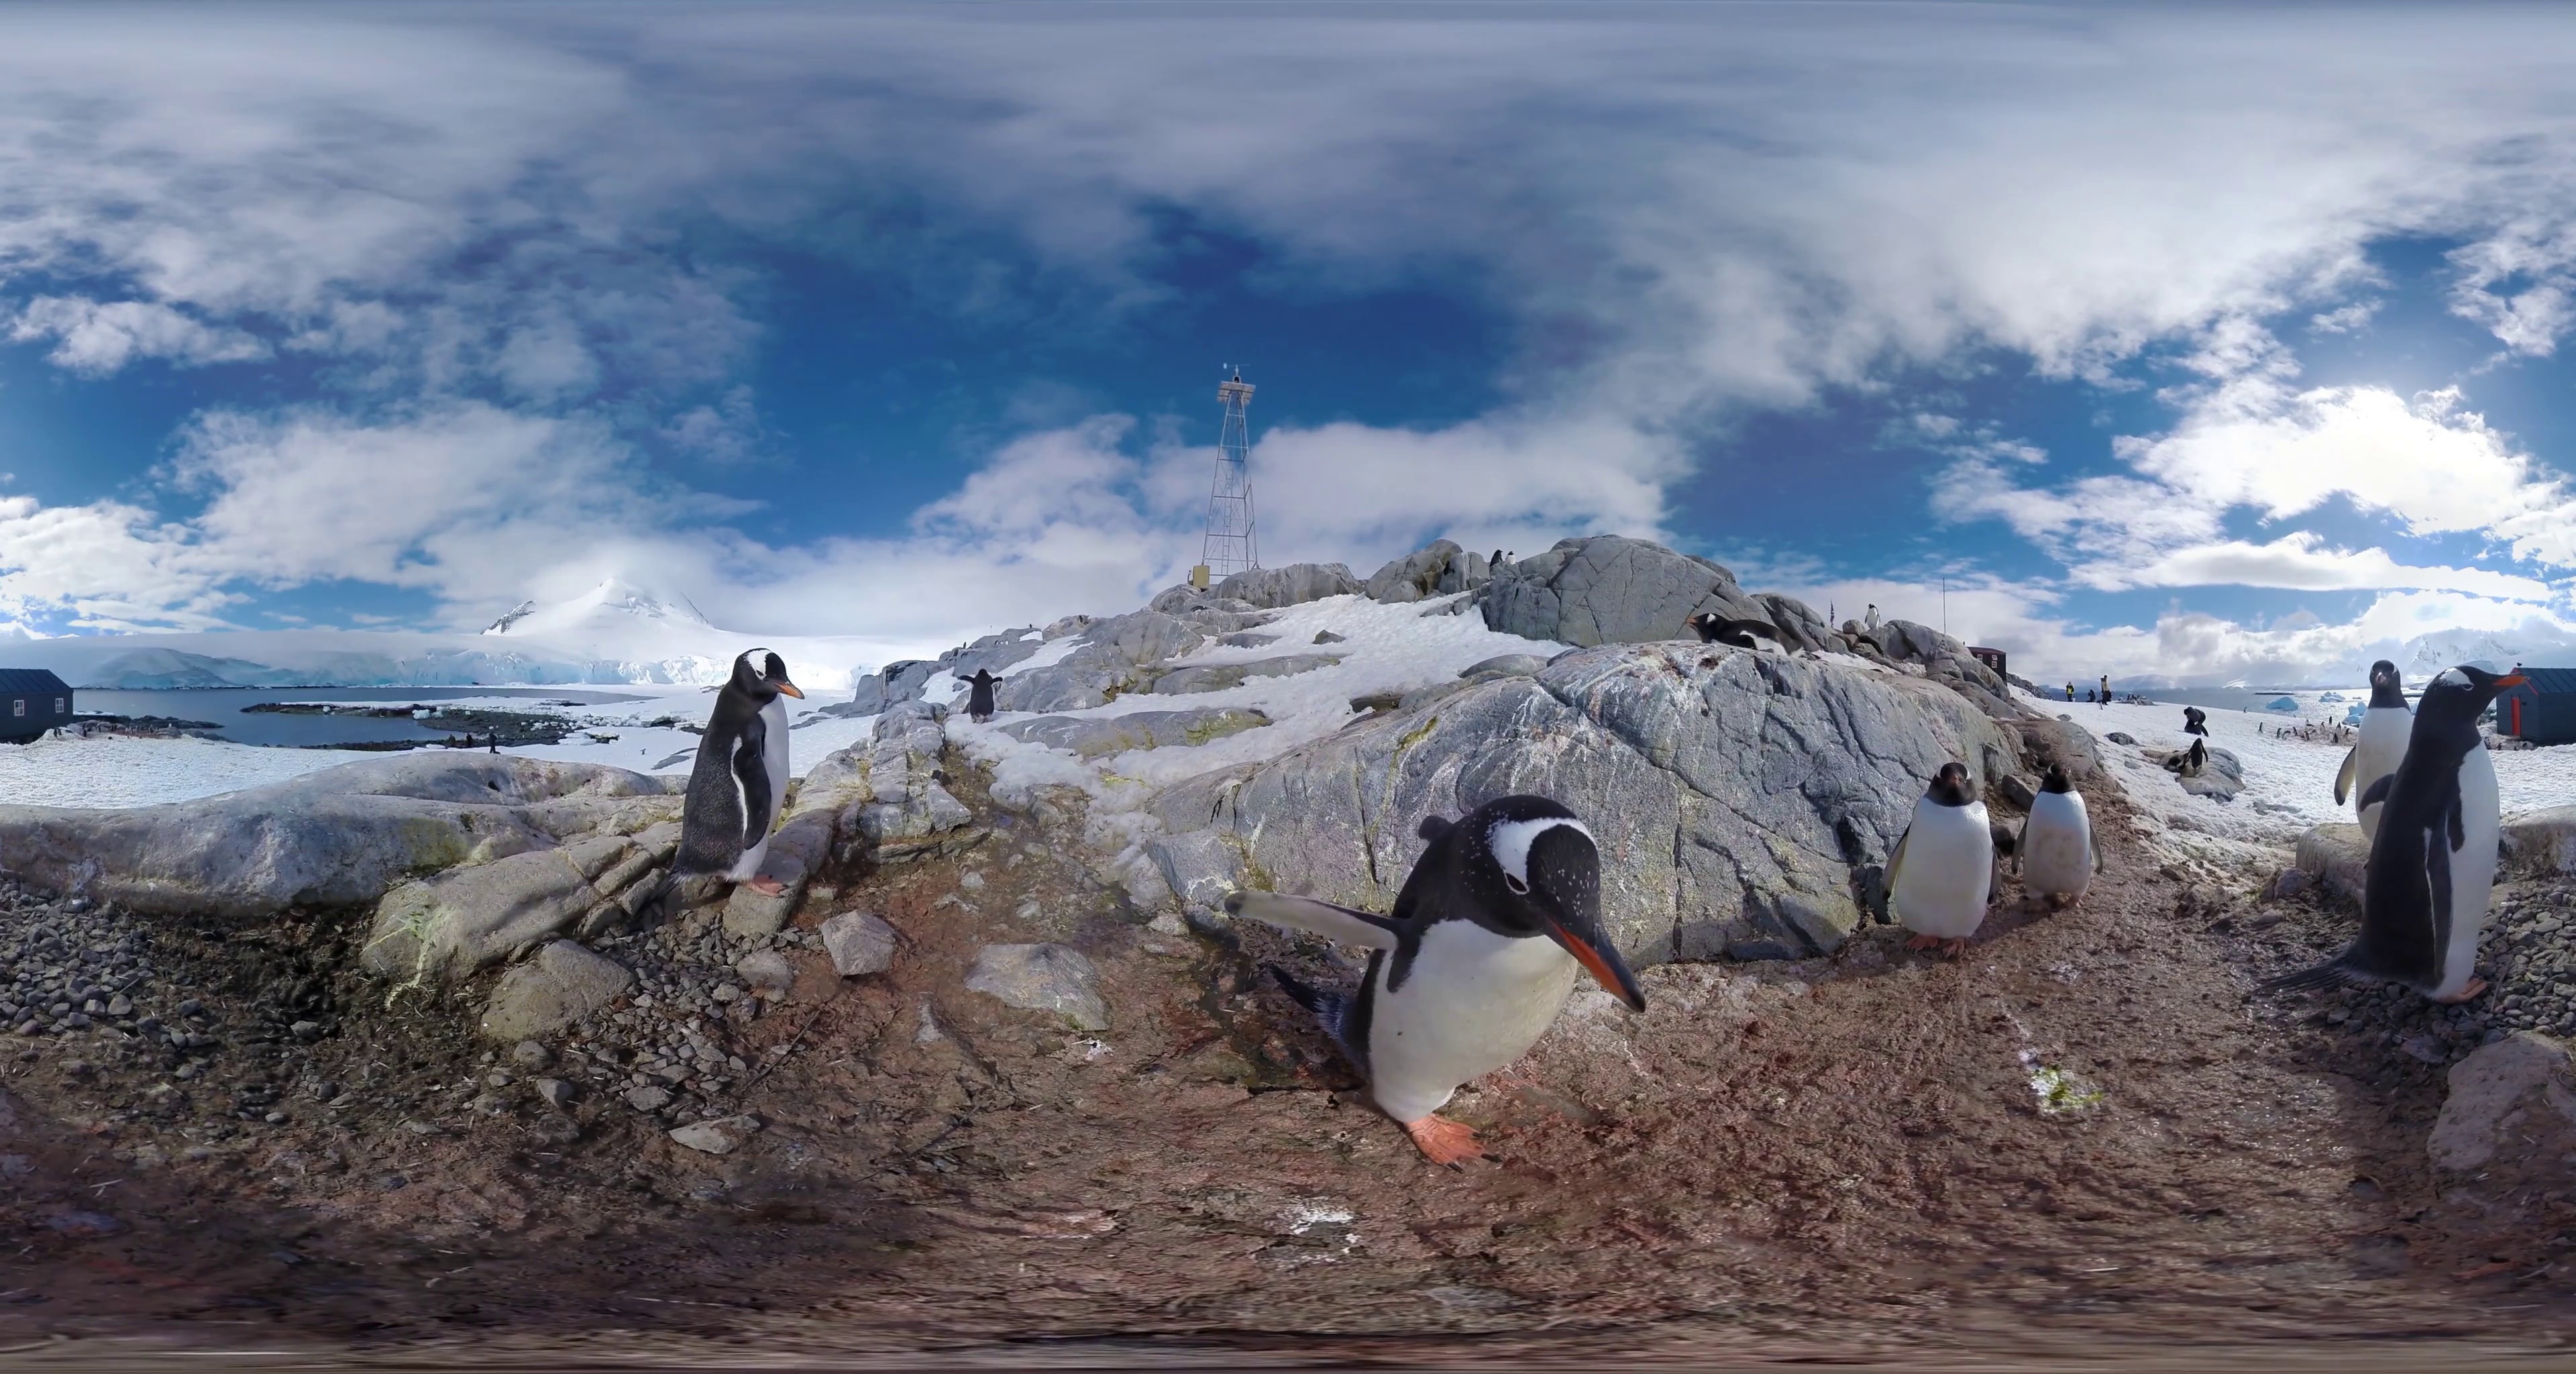
Referred object: Penguin with spread wings

Referred object: the tall metal tower